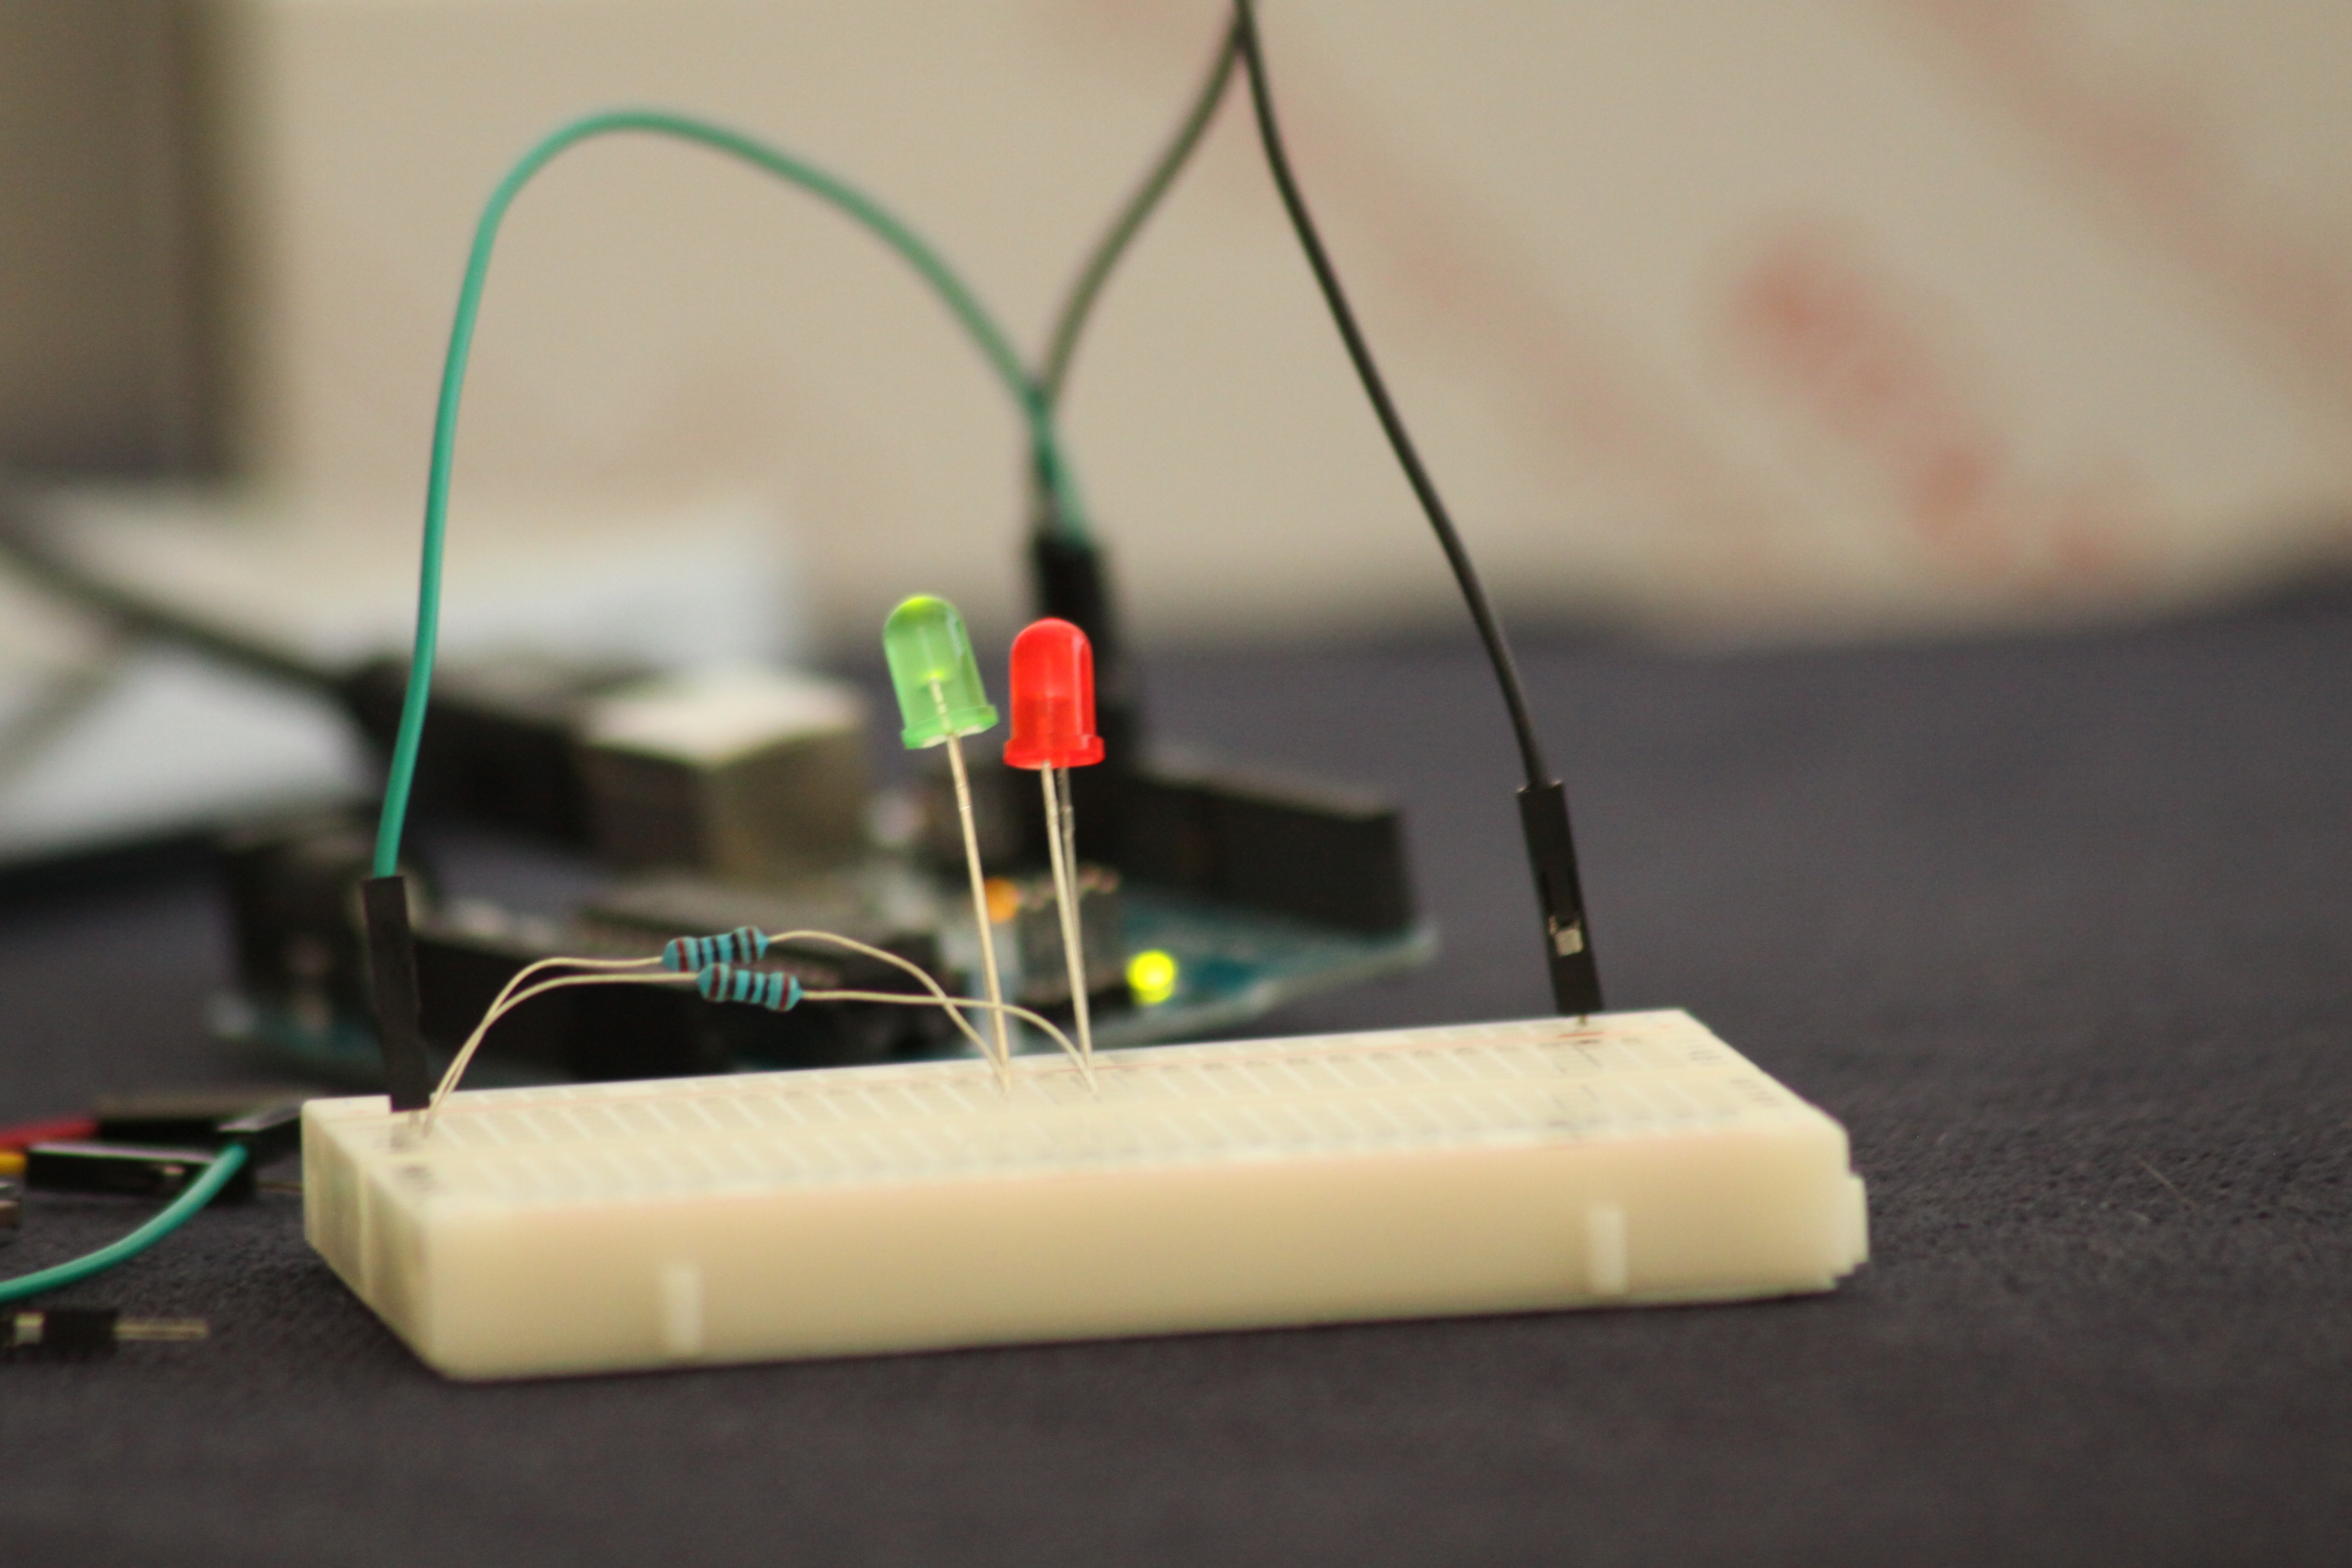
light, technology, green, lighting, laser, product, art, electronics, wires, leds, computer science, breadboard, arduino, focus on foreground, arduino code, arduino sdk